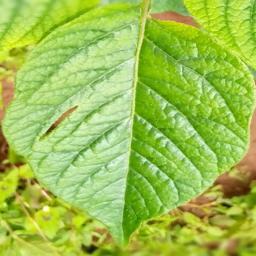
Etiqueta: Sana